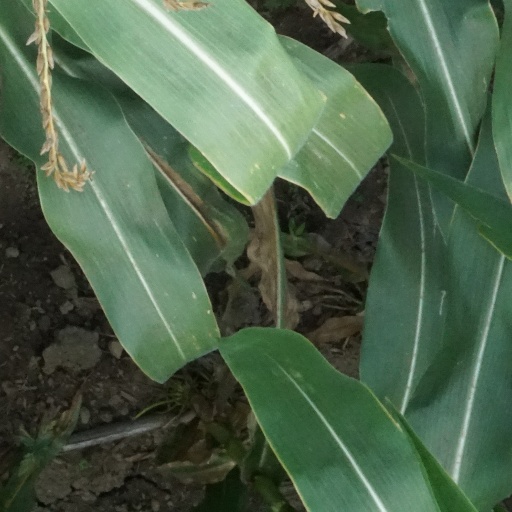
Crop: maize; corn